Soko G-2 Galeb

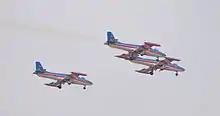
Serbian Aerobatic team "Flying Stars" on an airshow in Slovenia, 2008

In the absence of a pressurized cabin, the aircraft's practical ceiling is between . According to Soko, a pressurised cabin was developed by 1968 for the Galeb and was made available to customers. The Air Force needed a trainer with secondary combat ability that could operate from unprepared runways; being unfamiliar with such requirements, the designers provided for landing gear strong enough to make the aircraft suitable for landing on aircraft carriers. The need for a safe training aircraft that is forgiving on landings meant that the wheels retract into the wings instead of the fuselage, making for a heavier, straight wing, which is less likely to stall on landing, but precludes supersonic flight.